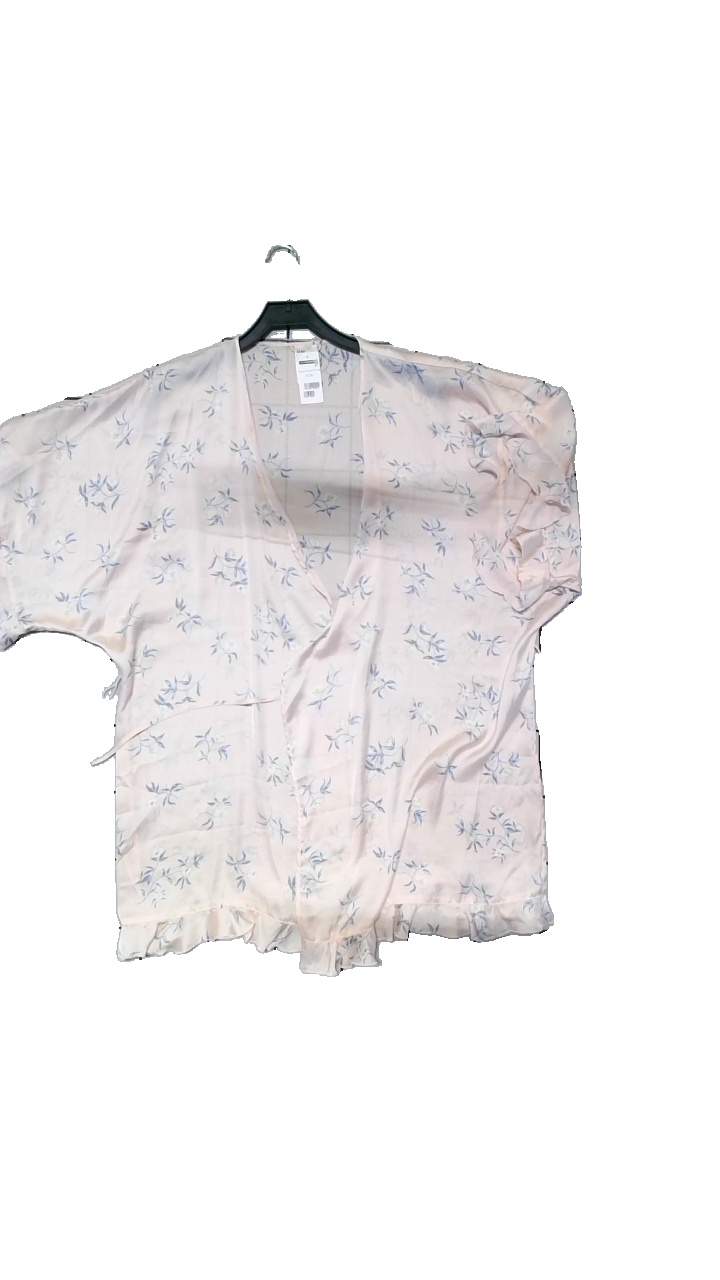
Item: Night Gown (Ladies)
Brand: H&m
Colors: Pink, Grey, Multicolor
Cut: Loose, Long
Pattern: Floral print
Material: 100% polyester
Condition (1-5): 4
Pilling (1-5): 5
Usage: Reuse
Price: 50-100